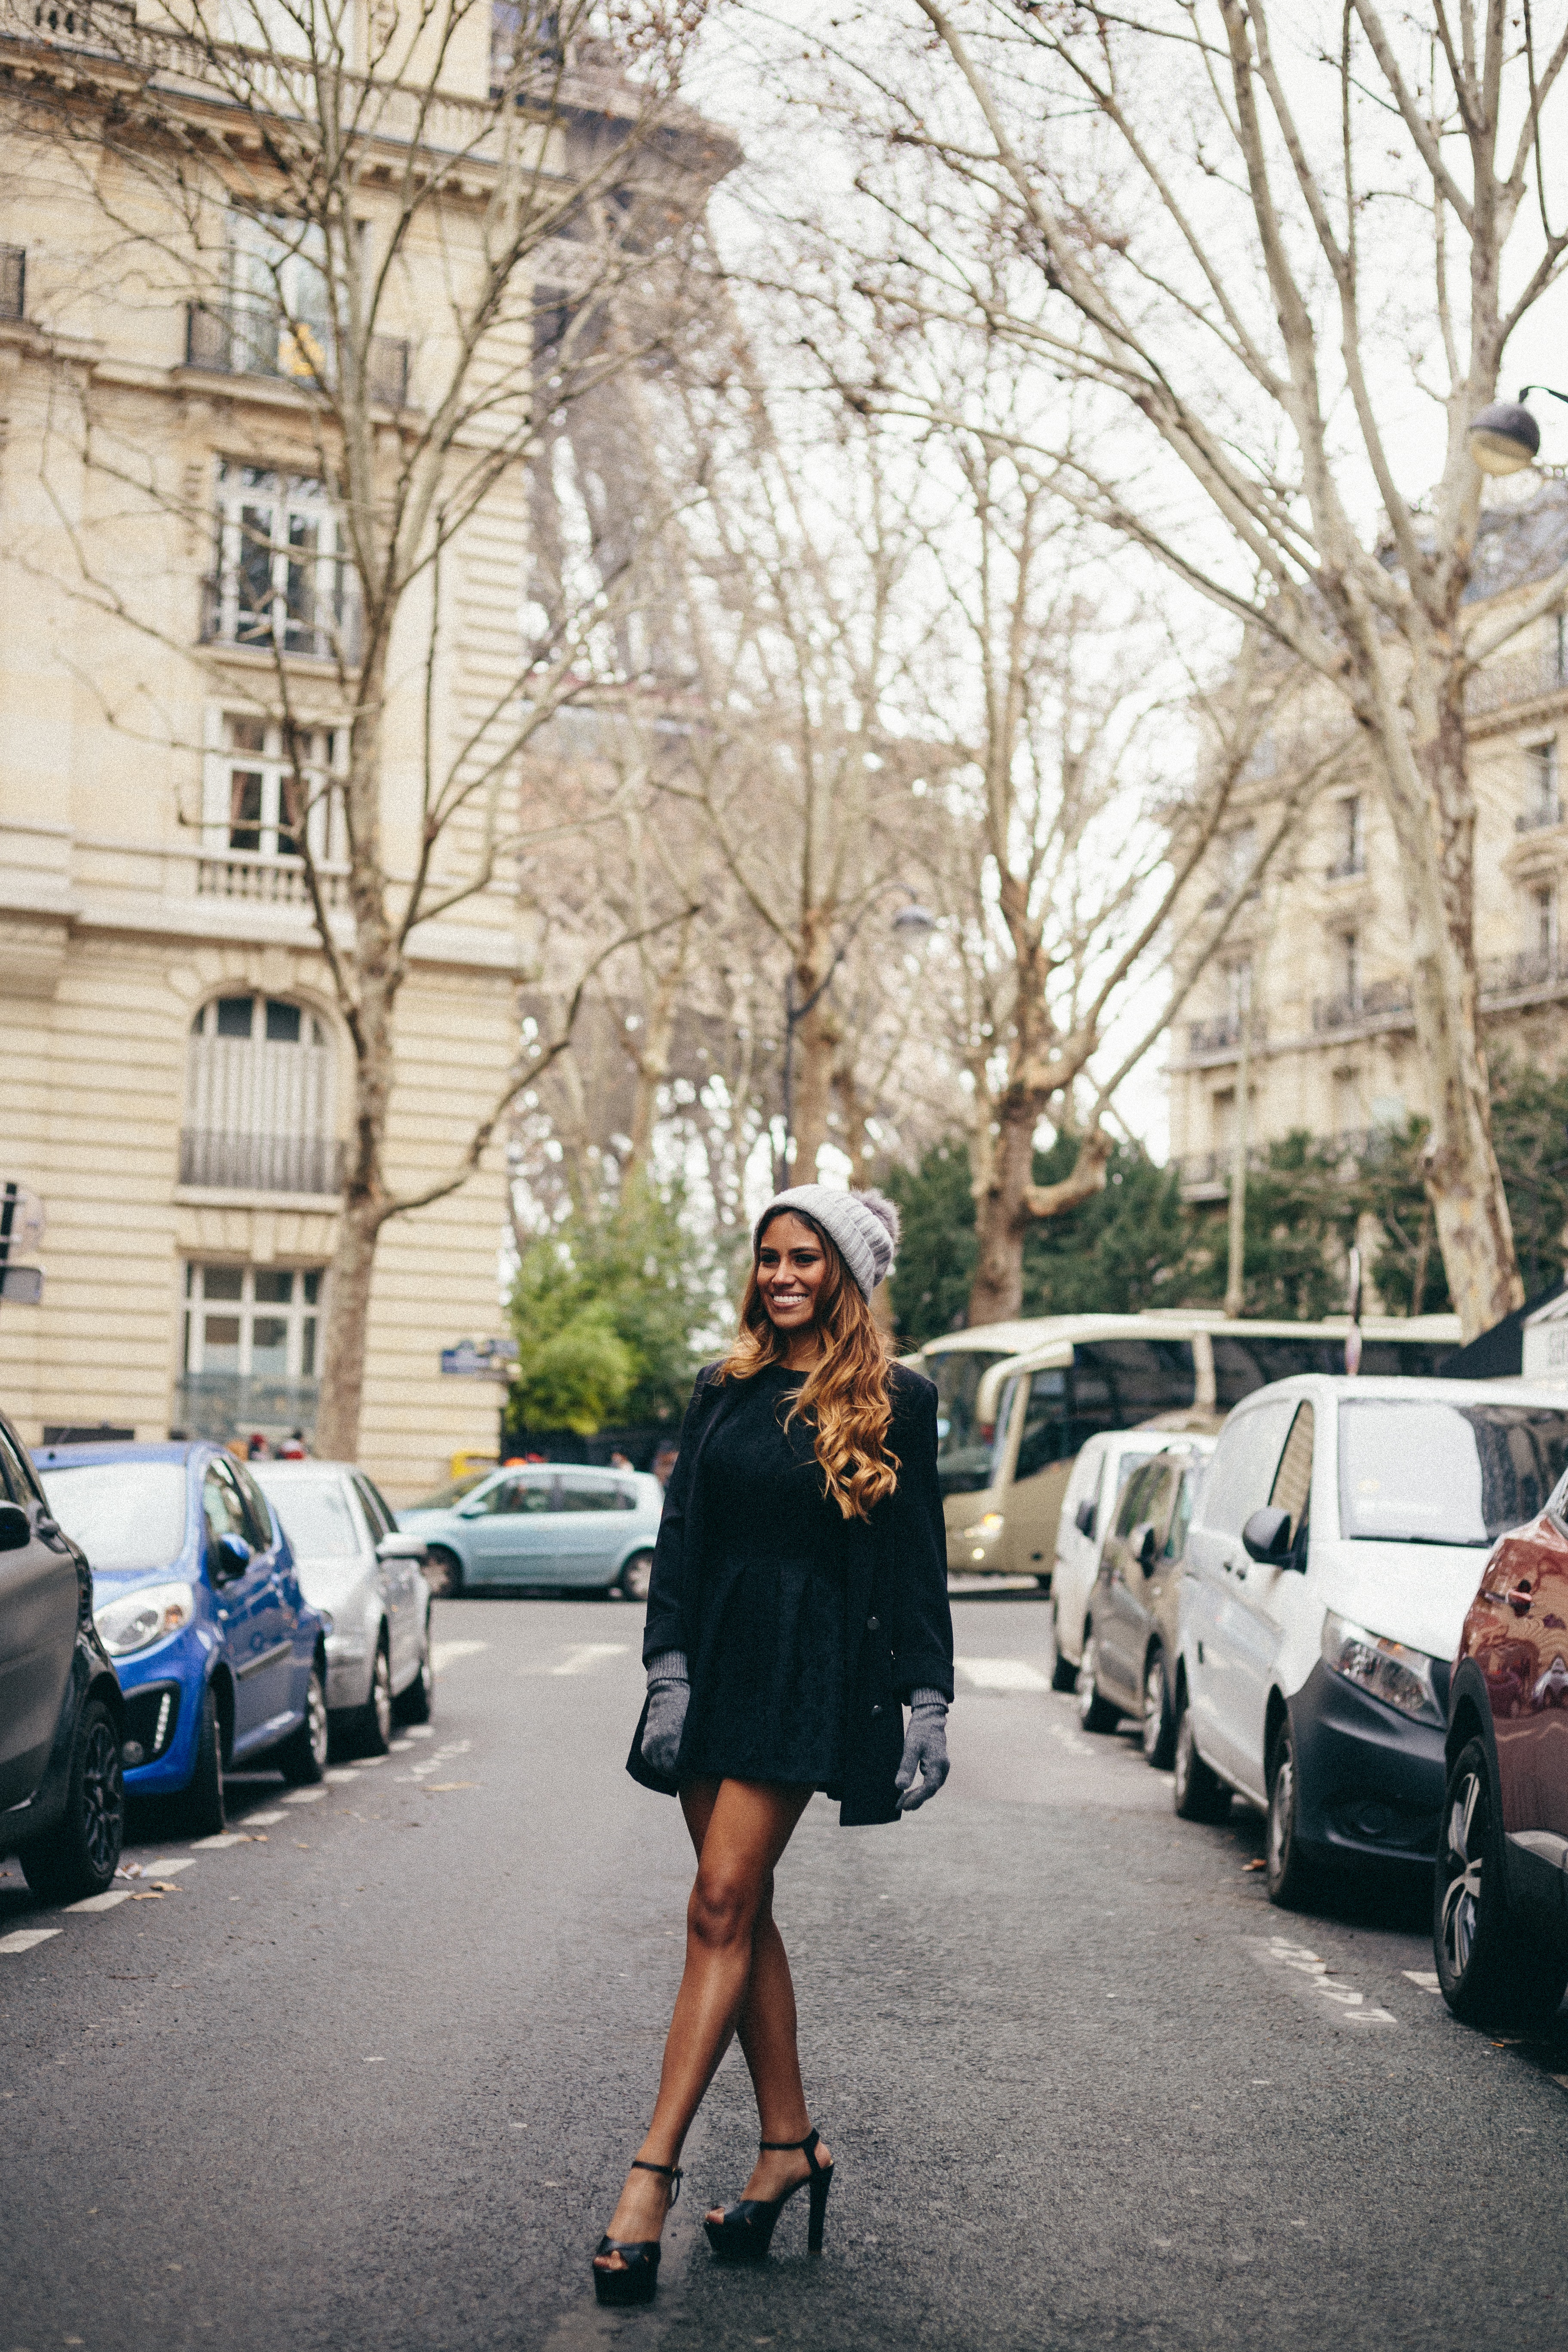
street fashion, photograph, fashion, snapshot, footwear, street, urban area, dress, shoulder, photography, car, infrastructure, vehicle, shoe, outerwear, road, electric blue, waist, beige, plant, human leg, style, city, fashion accessory, coat, lane, walking, jacket